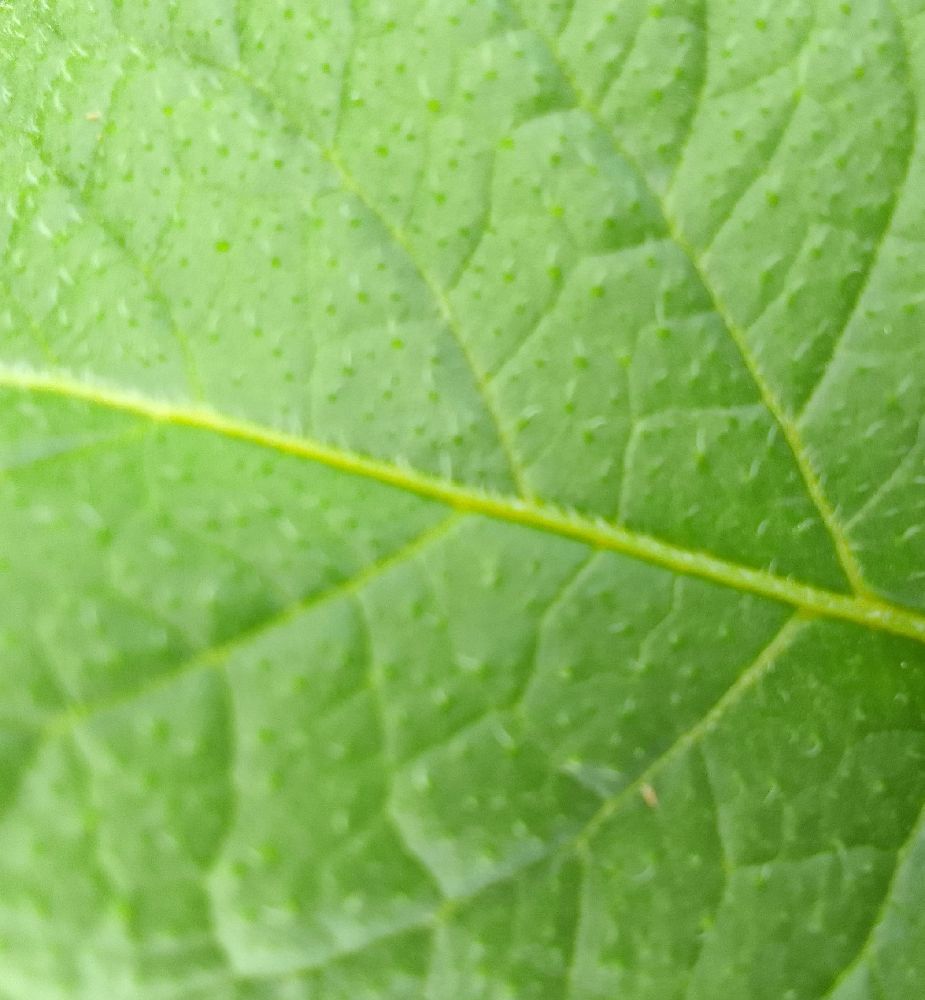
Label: Healthy